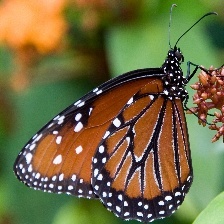
Species: STRAITED QUEEN
Butterfly family (ImageNet category): monarch